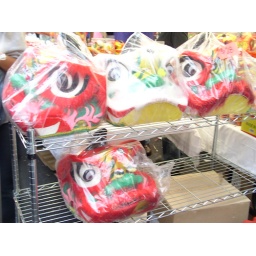
lion heads in plastic